San Salvatore, Campi

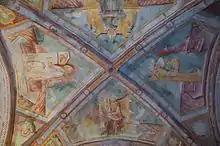
"Dottori della Chiesa", 15th-century fresco by Antonio Sparapane

The church was damaged in an earthquake in 1328, and it was reconstructed during the 14th century. The nave was lengthened using a gabled roof, a presbytery was raised, and the façade was enriched with the addition of a portal. The church became too small for the increasing population, so it was further enlarged in the late 15th century, when a new nave was built to the right hand side of the church, doubling its size. The portal on this side bore the year 1491, which was probably the date of completion. At this point, the church acquired its dedication to the Holy Saviour. In 1493, the Benedictines gave up the church to the parish of Sant'Andrea del Castello. The church was damaged by earthquakes and subsequently repaired a number of times.